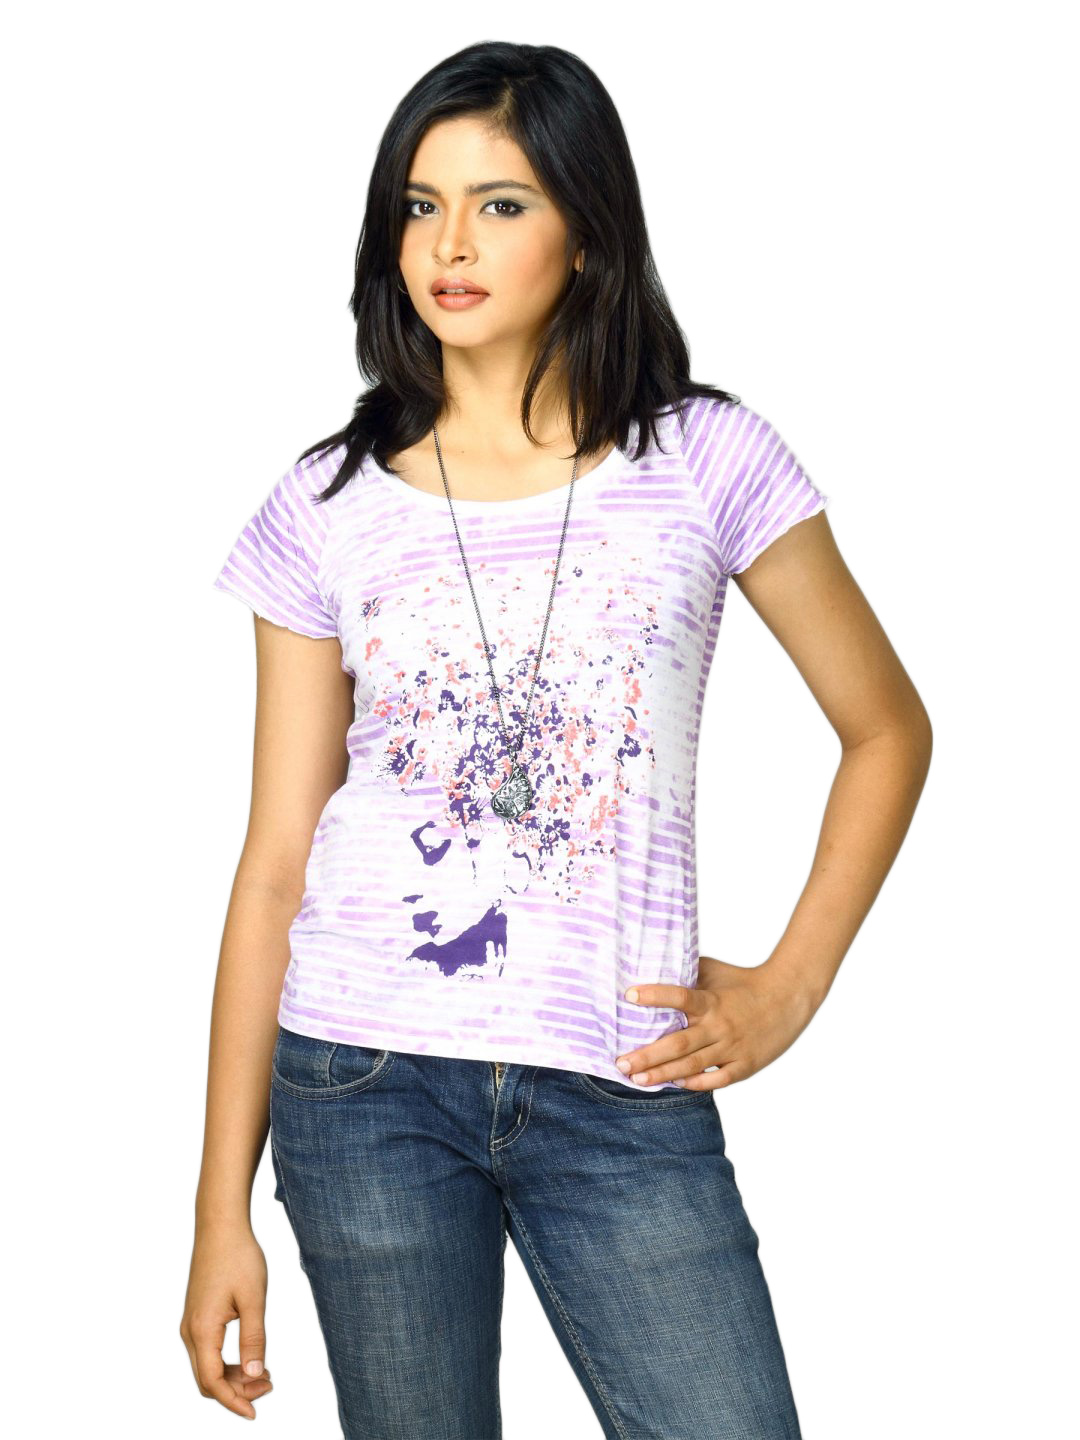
Jealous 21 Women Purple Printed White T-shirt
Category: Apparel / Topwear / Tshirts
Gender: Women
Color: White
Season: Fall 2011
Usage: Casual